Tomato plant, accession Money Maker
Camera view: vertical (180 deg); turntable rotation: 0 degrees
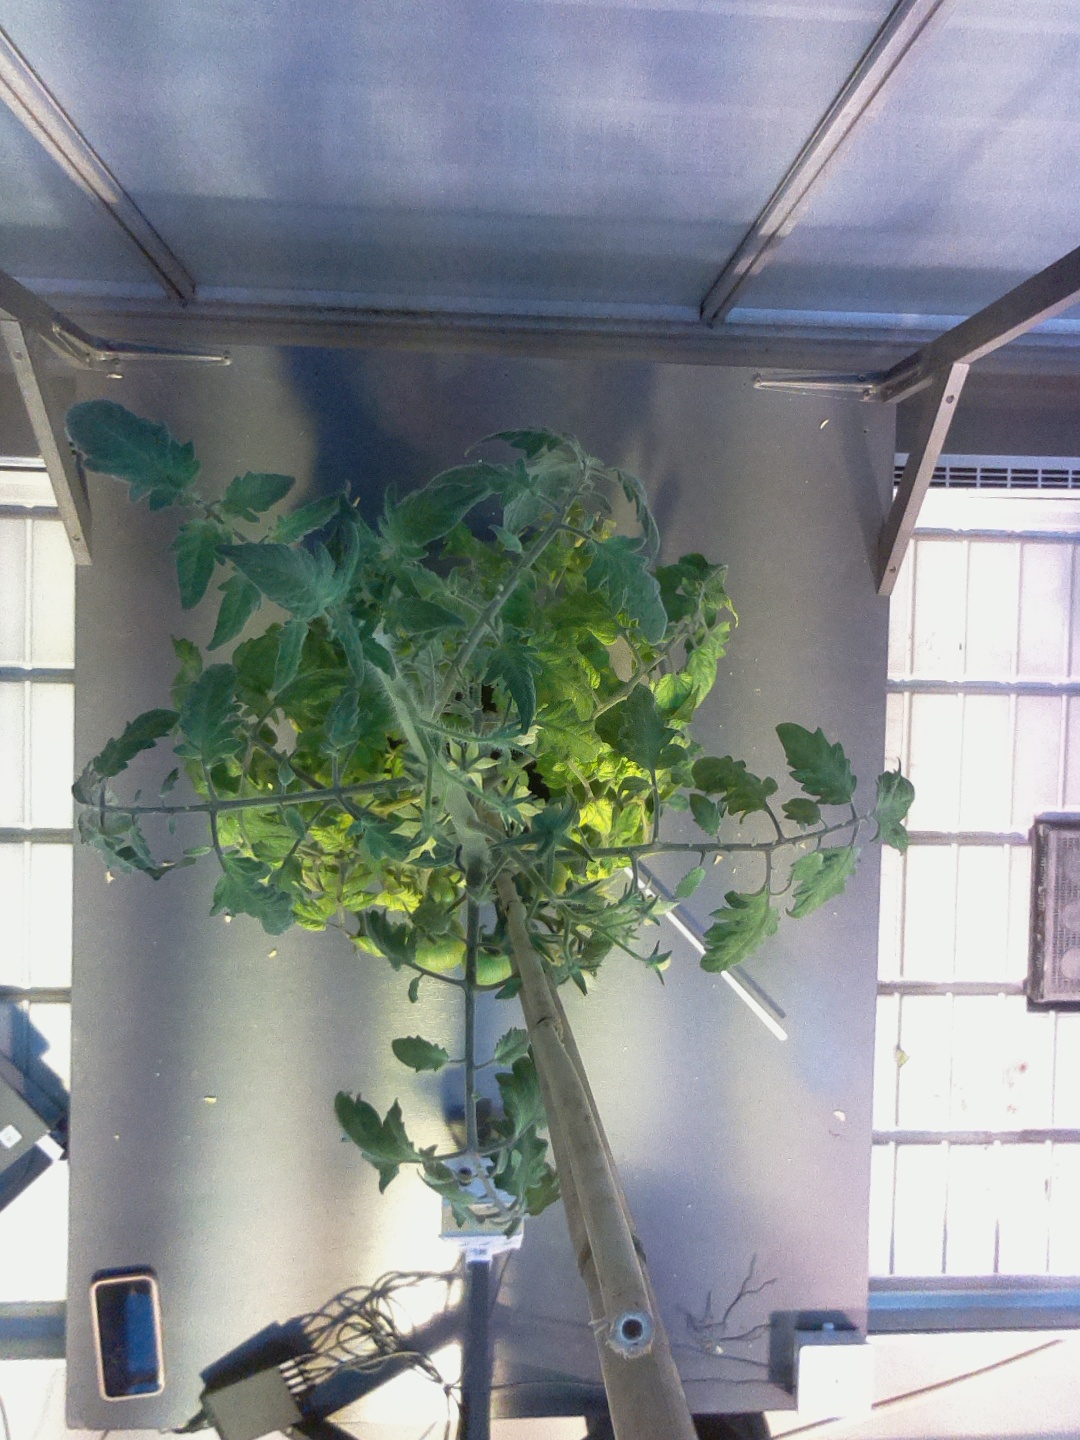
BBCH growth stage 73: 30%-40% of final fruit size